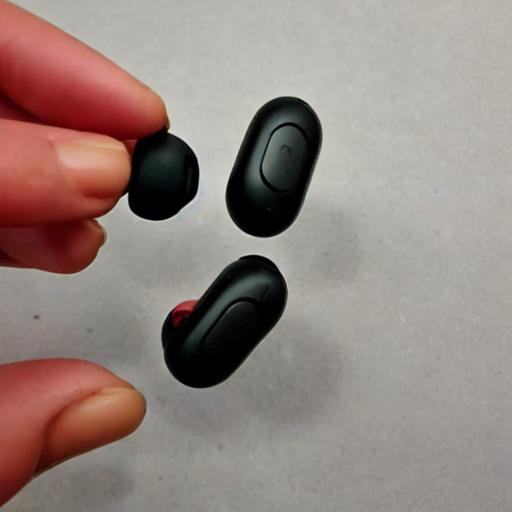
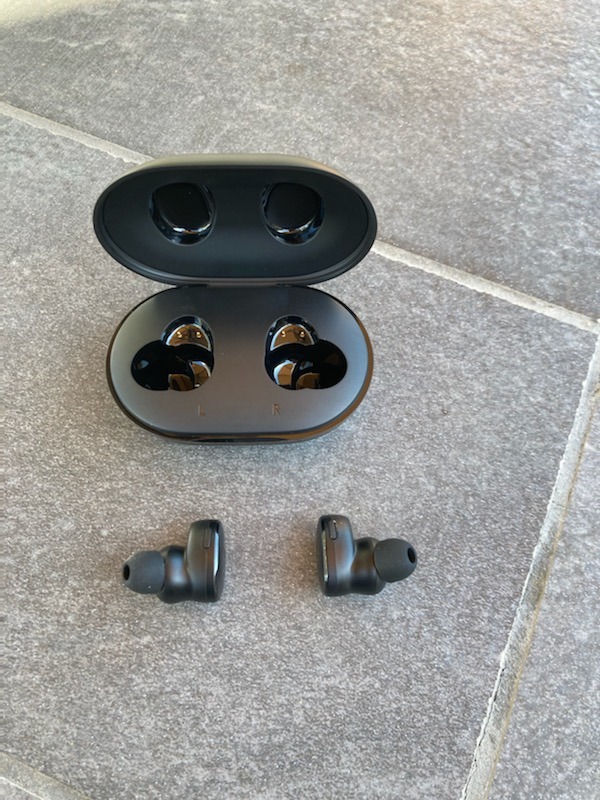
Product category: earbuds
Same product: no